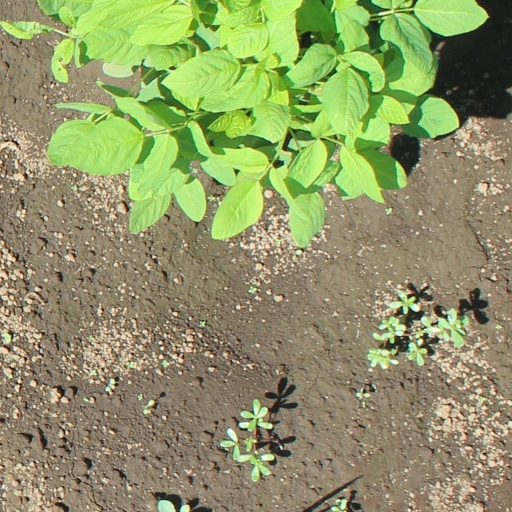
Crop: soybean